Cranbourne line

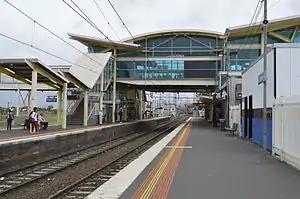
Dandenong station was rebuilt as part of the "Building Better Cities" program

In 1995, the Australian Government launched the "Building Better Cities" program, designed to redevelop Australian cities with better communities and infrastructure. The $27 million project included a rebuilt Dandenong station, a new station in Cranbourne North (Merinda Park station), the introduction of three position signalling, and electrification of the signal tracked corridor. These works resulted in the re-opening of a section of the South Gippsland line to passengers which became known as the Cranbourne Line.